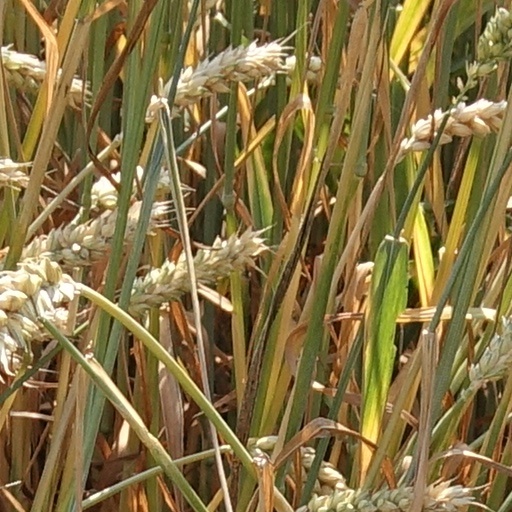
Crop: wheat